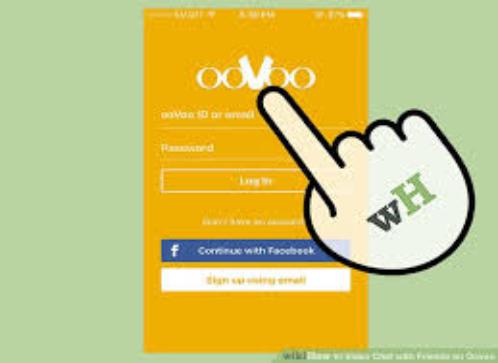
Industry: Others